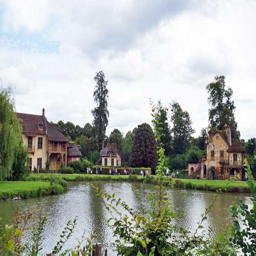
the cottages constructed in the hamlet can be divided into groups : five were reserved for use by the queen ; the other seven had a functional purpose and were used effectively for agriculture